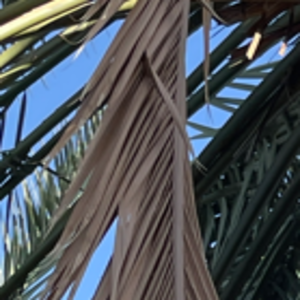
Label: Fusarium Wilt